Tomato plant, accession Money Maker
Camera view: tilt-top (135 deg); turntable rotation: 150 degrees
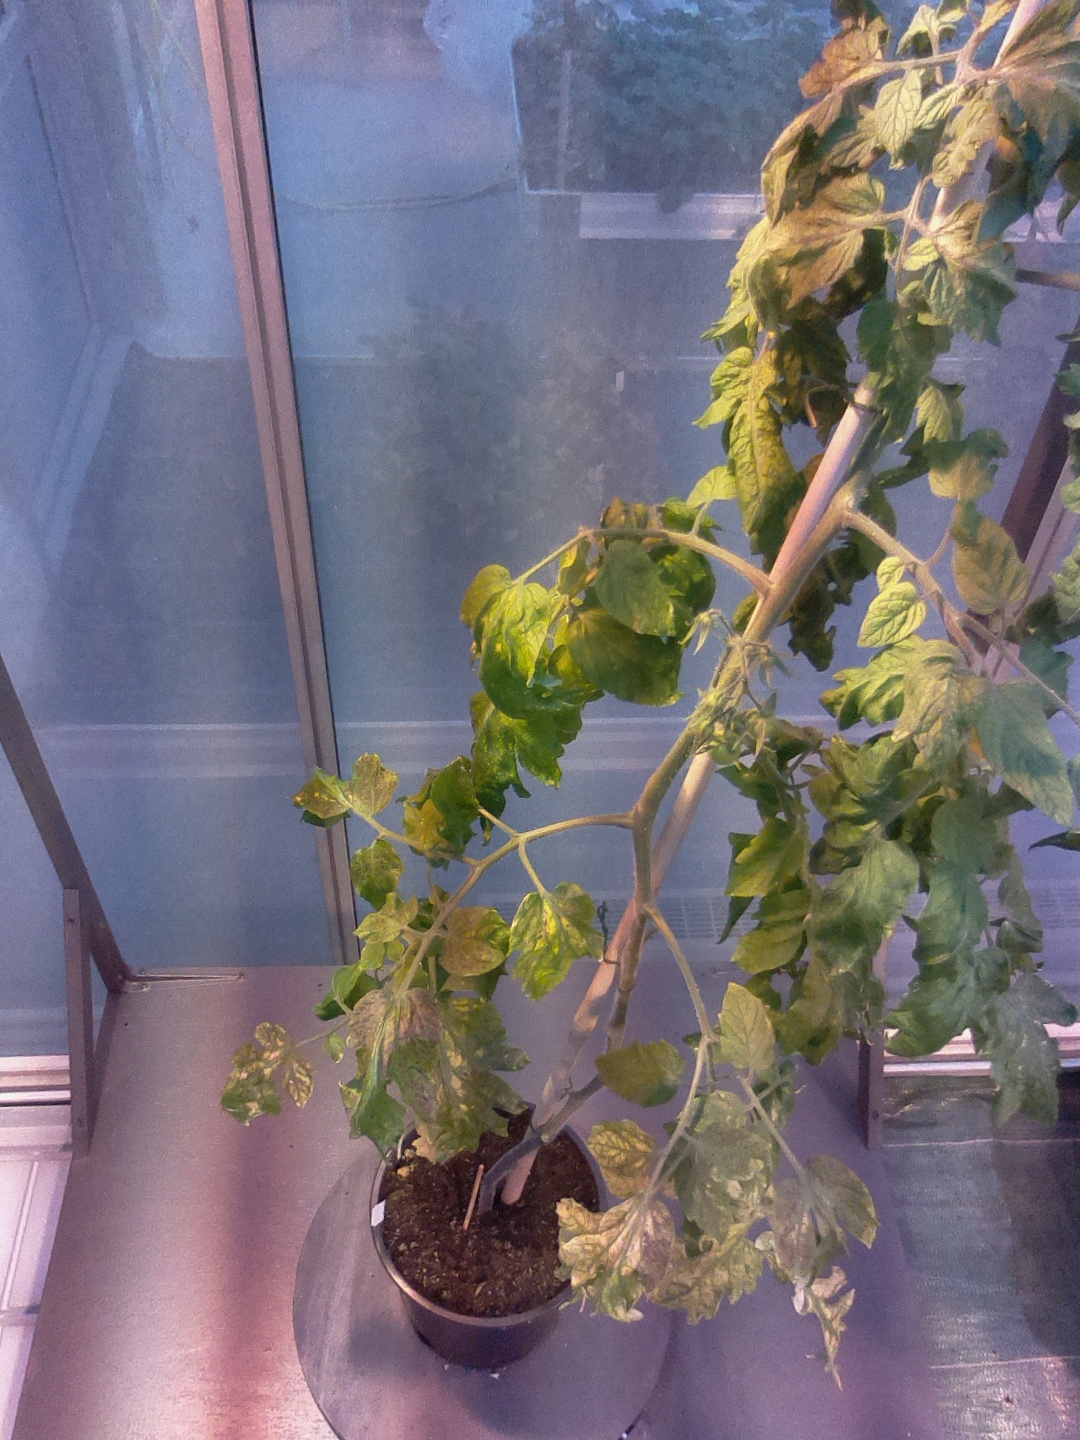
BBCH growth stage 71: 10%-20% of final fruit size